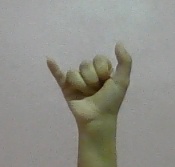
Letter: ya